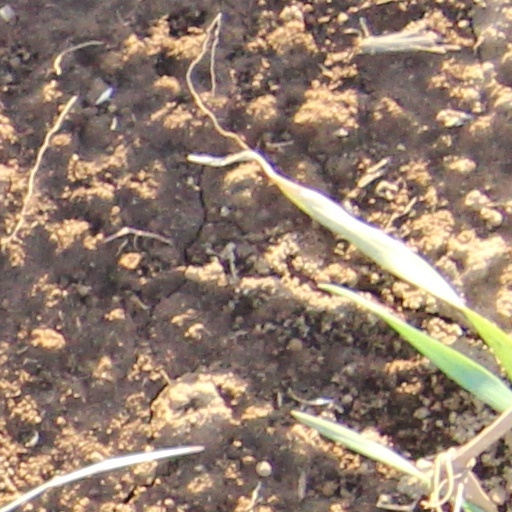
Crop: wheat